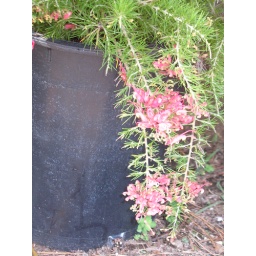
Banksia spinulosa, Austraila. have growing in front of house in upper planter, leading to front door